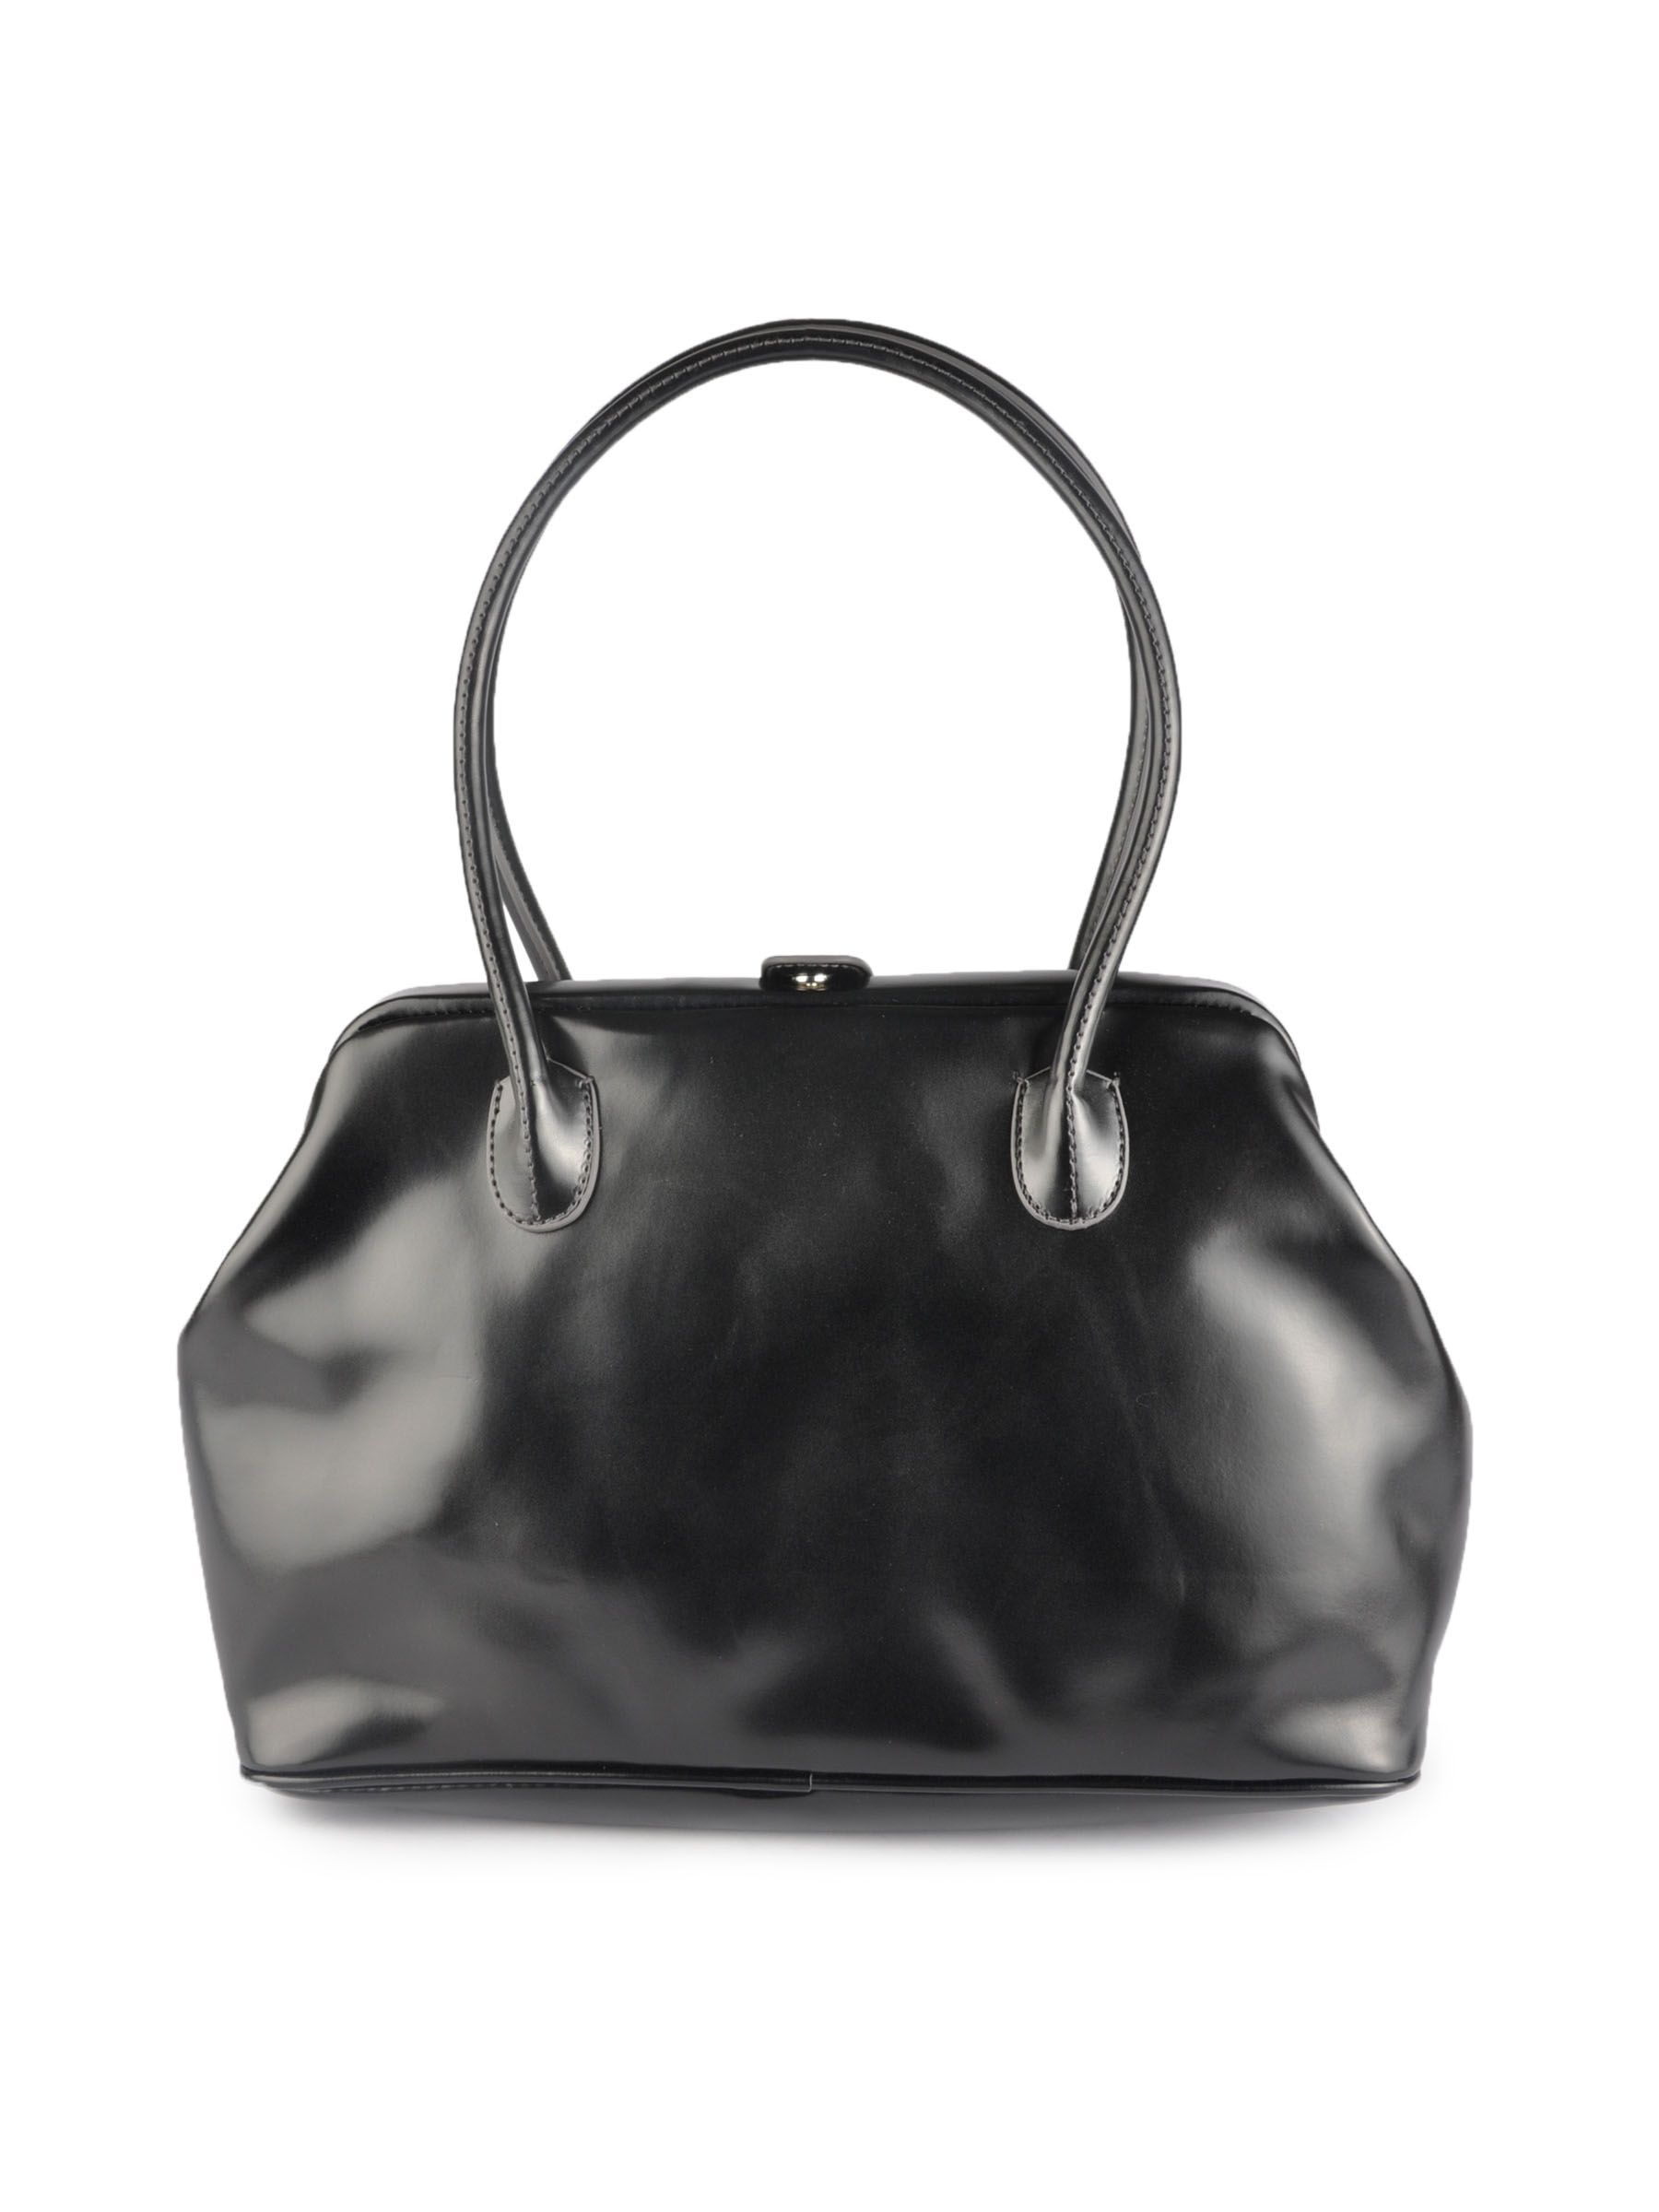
United Colors of Benetton Women Solid Black Handbags
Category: Accessories / Bags / Handbags
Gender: Women
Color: Black
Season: Summer 2011
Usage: Casual